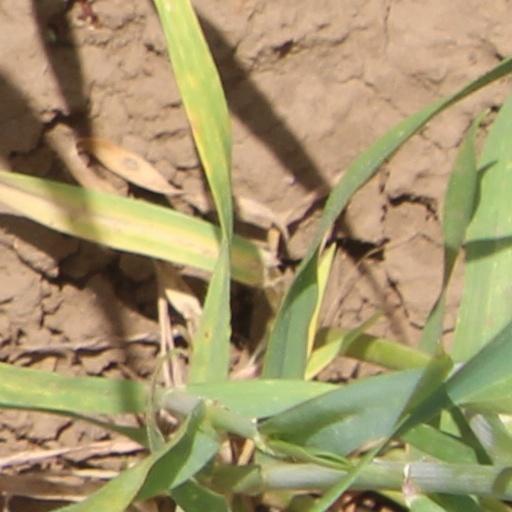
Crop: wheat